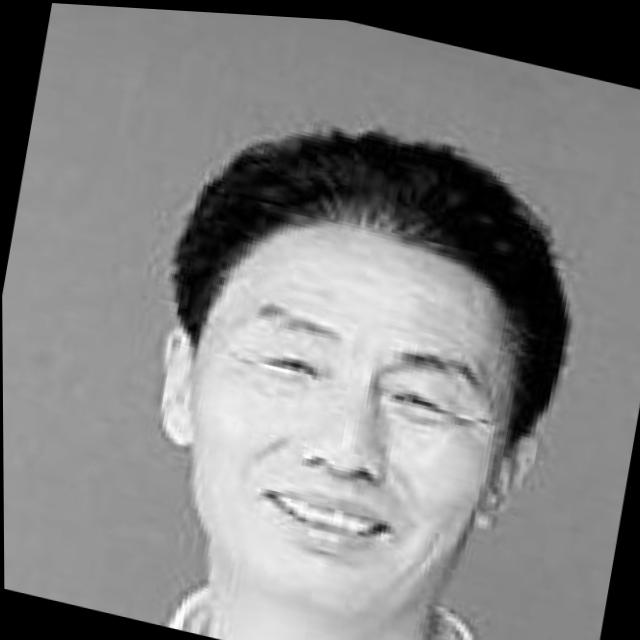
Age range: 45-64